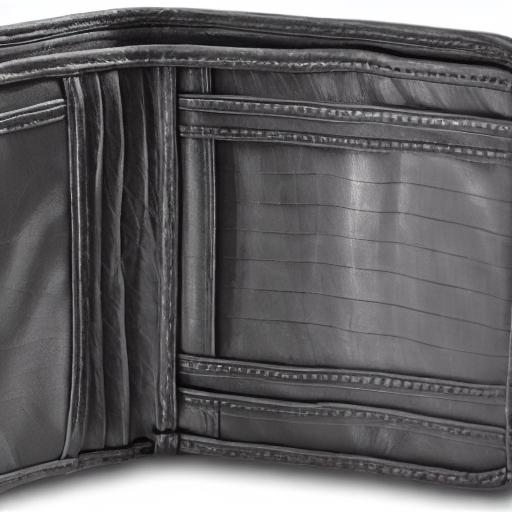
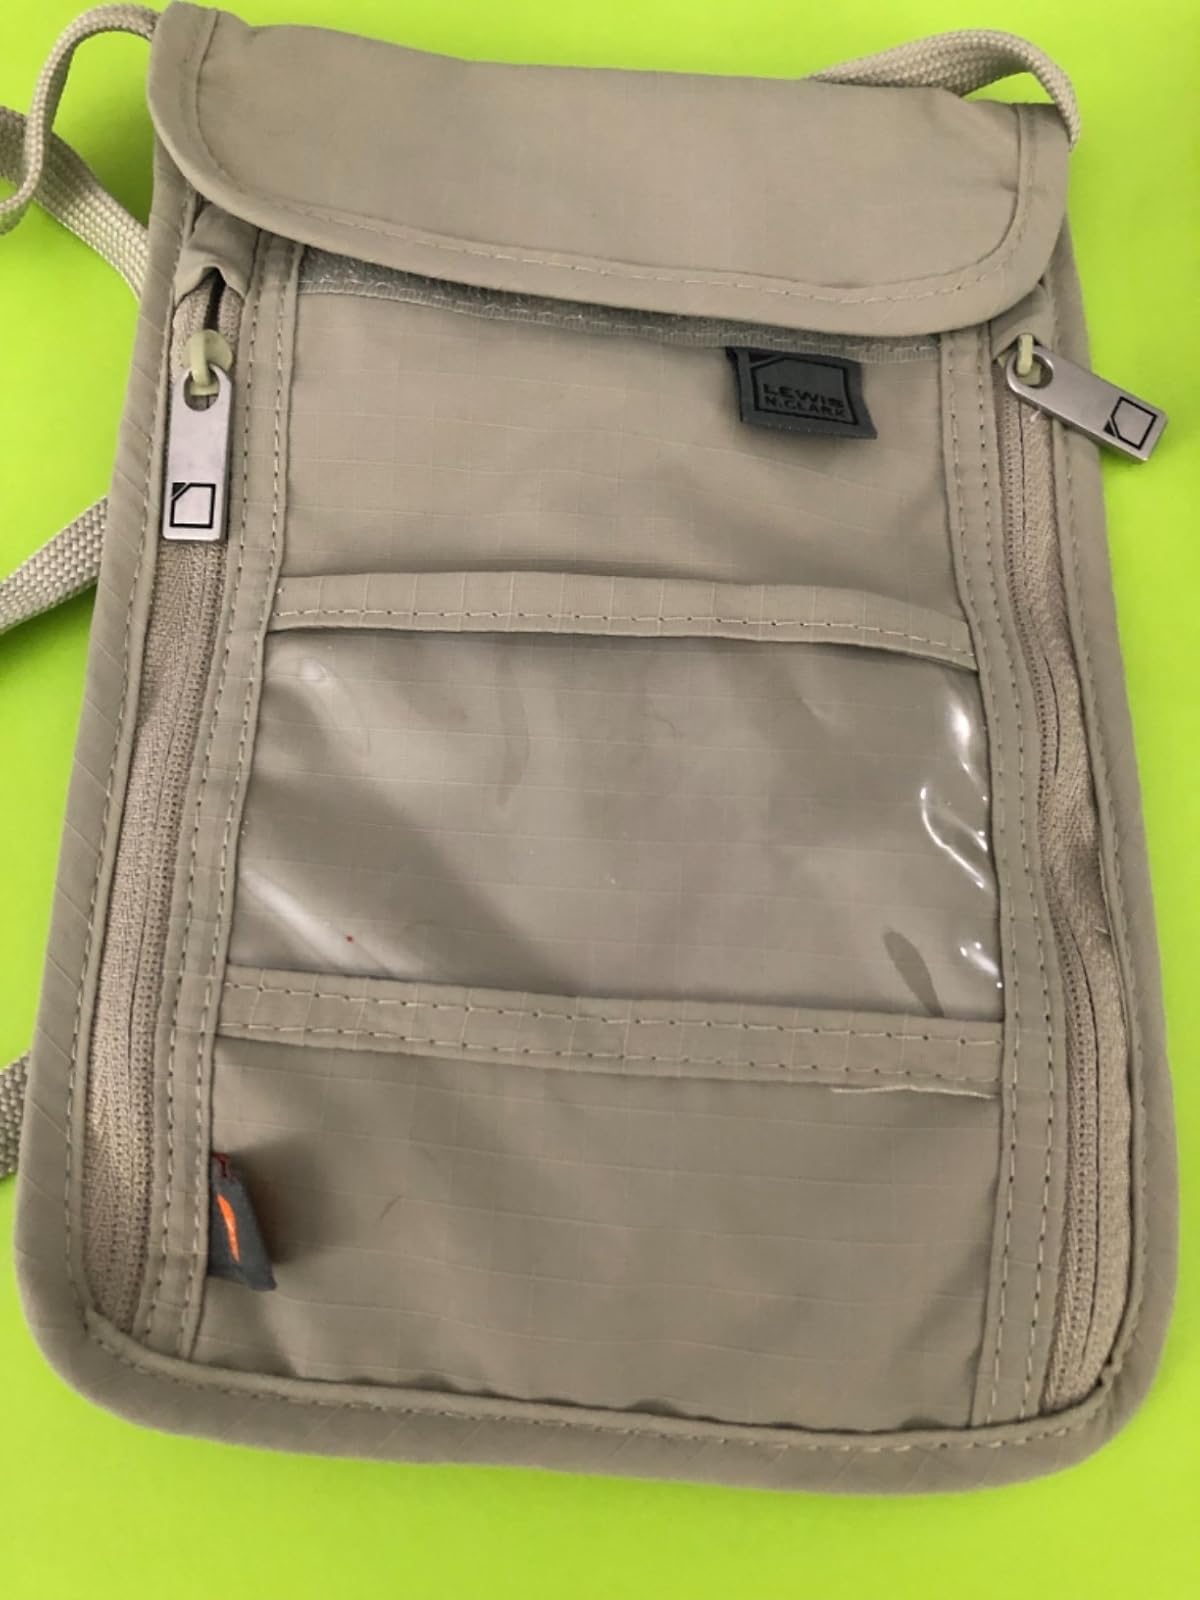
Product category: accessories_wallet
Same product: no